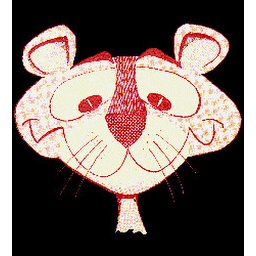
quite possibly the coolest cat in pink ever XD